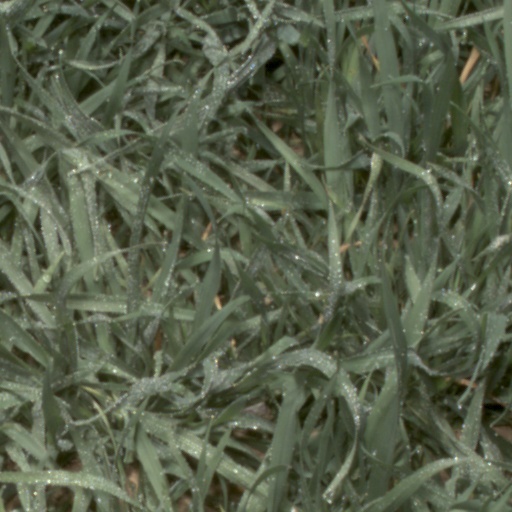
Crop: wheat